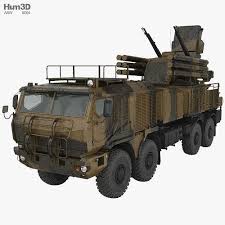
Label: Air Defense